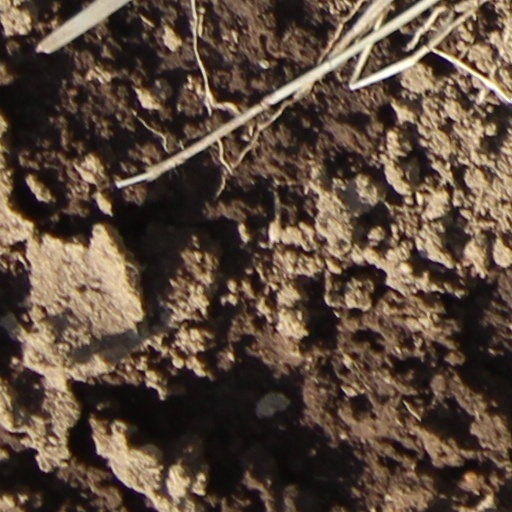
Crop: wheat